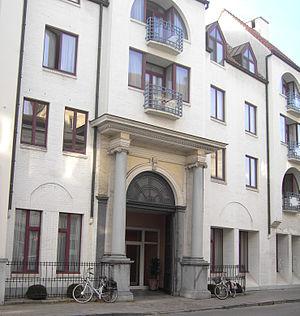
L'hôtel Dujardin est un hôtel particulier situé à Bruges.
La Banque Du Jardin était une banque située à Bruges, en Belgique. La banque récoltait l’épargne dans la ville et la province, et réinvestissait dans des terres agricoles et dans ses propres projets industriels. Elle finançait également d’autres entreprises et d’importants travaux publics, principalement dans sa propre région, mais également en France. Elle doit sa renommée, entre autres, à sa faillite survenue en 1874.